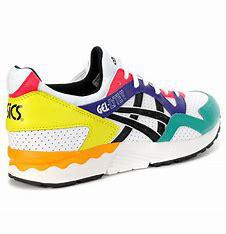
Brand: Asics
Model: 100